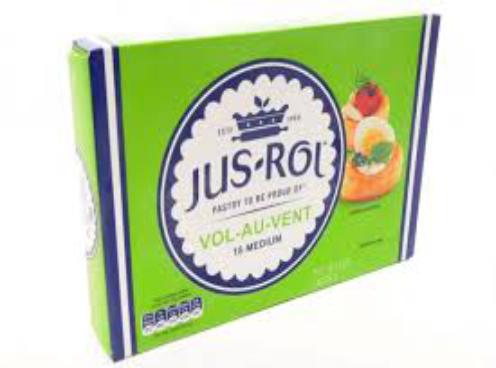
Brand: Jus-Rol
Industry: Food